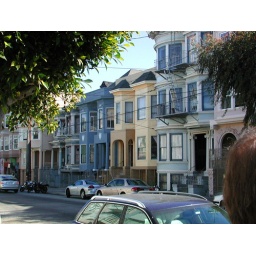
Row of apartment complex. The yellow painted building was once occupied by psychotic killer and cult figure, Charles Manson.